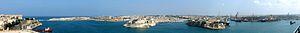
Grand Harbour est le havre naturel qui, au sud, borde la presqu'île de Xiberras abritant la ville de La Valette, capitale de Malte. Celui-ci est surtout utilisé comme port international où accostent de nombreux pétroliers ou cargos.